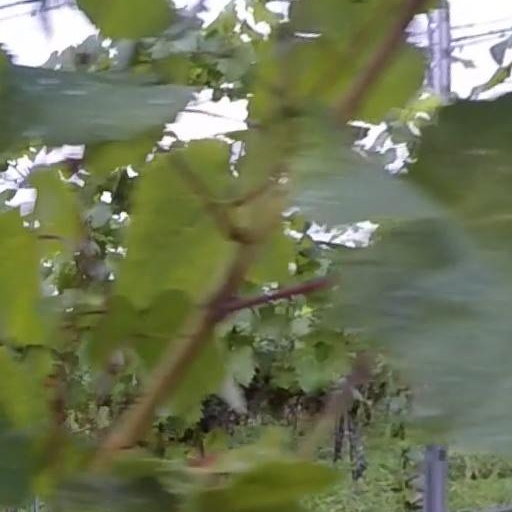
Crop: grape